Cape Mendocino Light

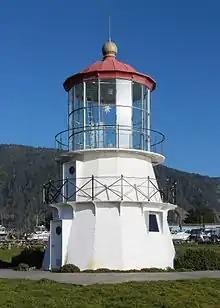
Cape Mendocino Light in Shelter Cove, 2016

The actual lighthouse building continued to deteriorate after being abandoned by the Coast Guard and in 1998 a group of volunteers dismantled the 1868 lighthouse, removed the lantern by Army National Guard helicopter and the remainder of the building by truck. Restored, fitted with new glass and painted by the Cape Mendocino Lighthouse Preservation Society, it was installed at Point Delgada in Mal Coombs Park in Shelter Cove, California.